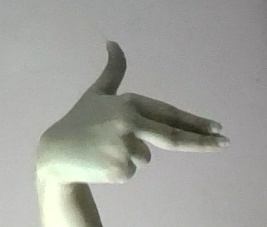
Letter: ghain